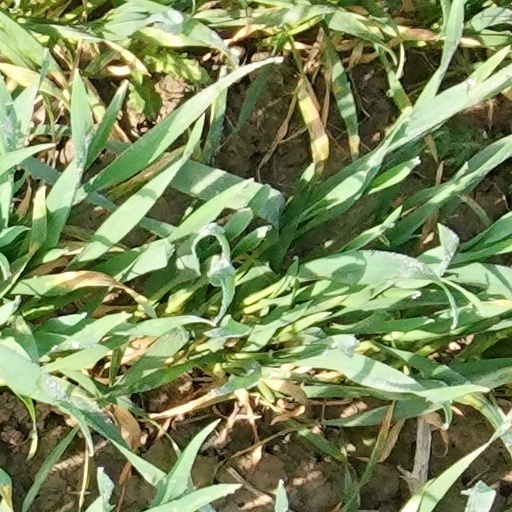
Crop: wheat